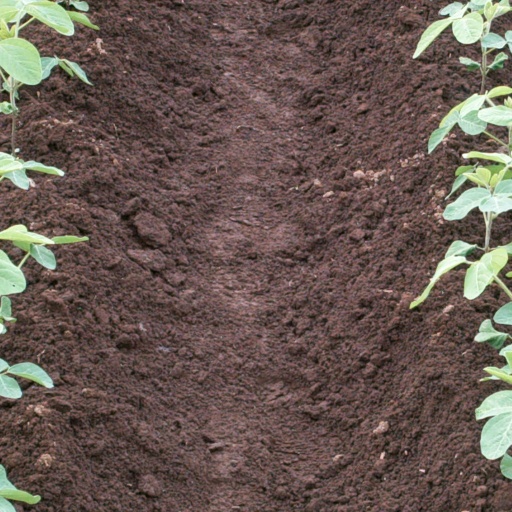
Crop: soybean